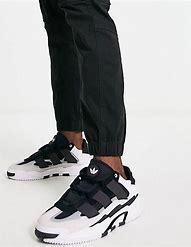
Brand: adidas
Model: originals Adidas Originals Niteball